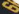
Number: 6